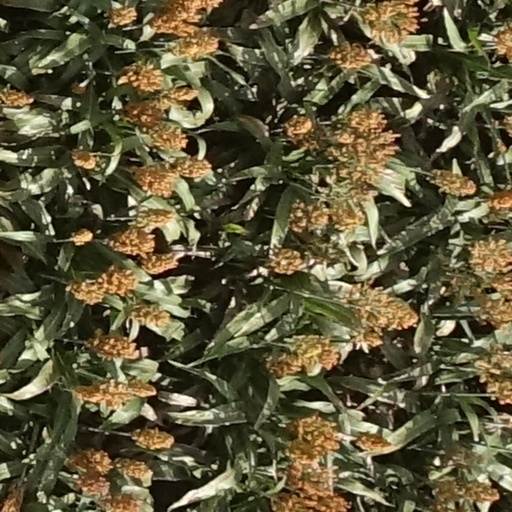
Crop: sorghum